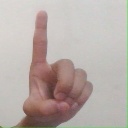
अक्षर: ड